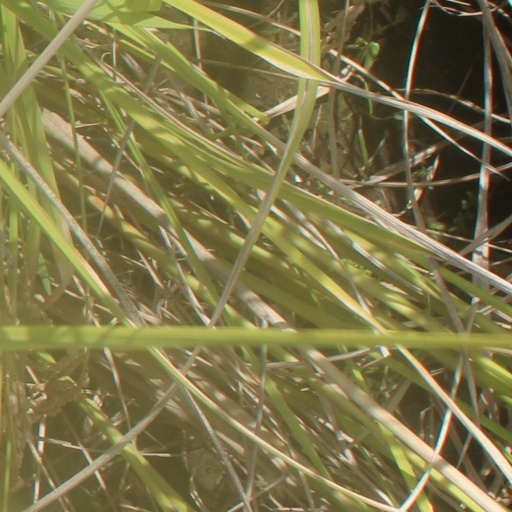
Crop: rice